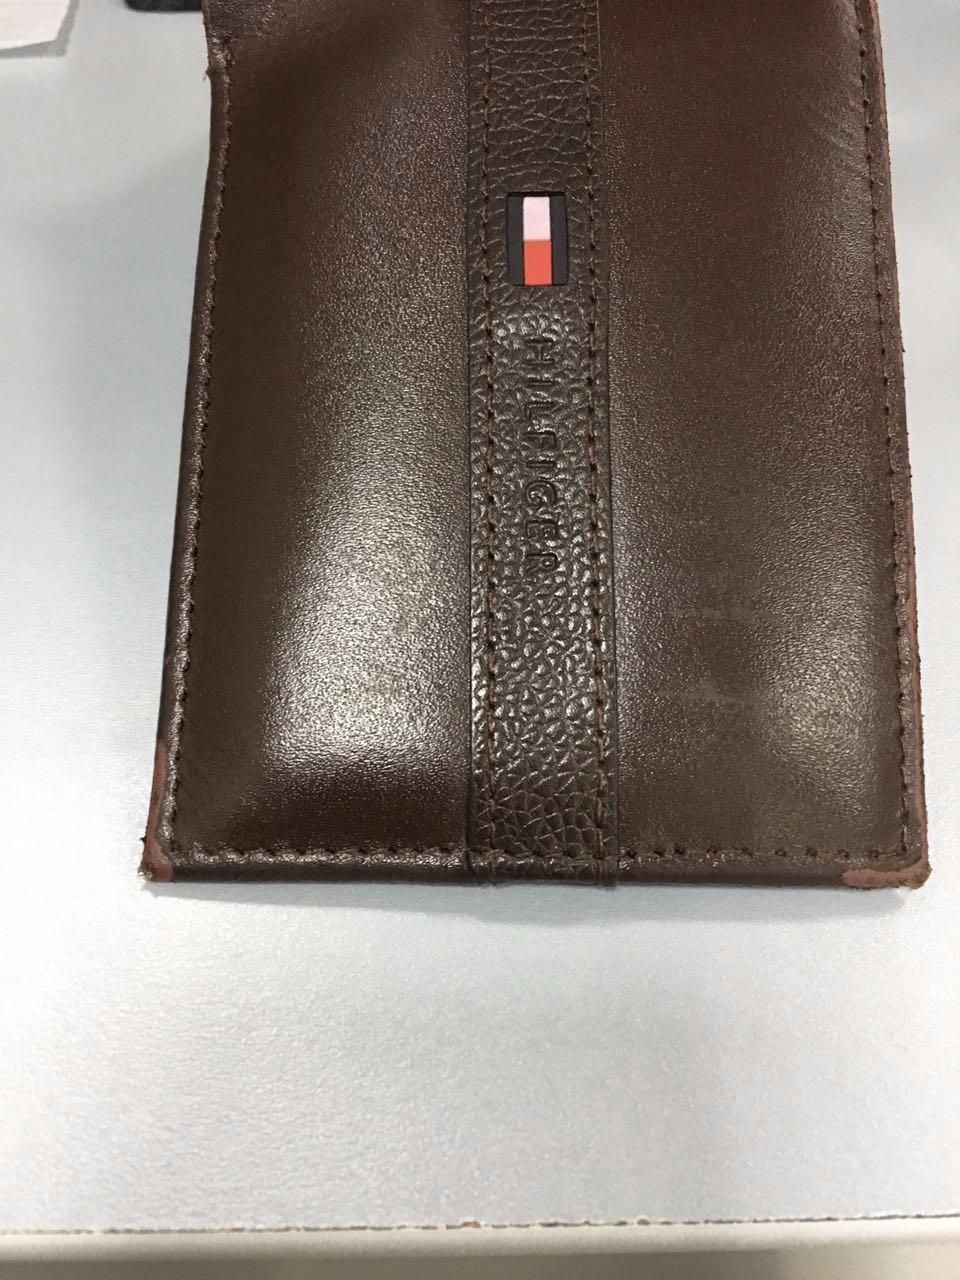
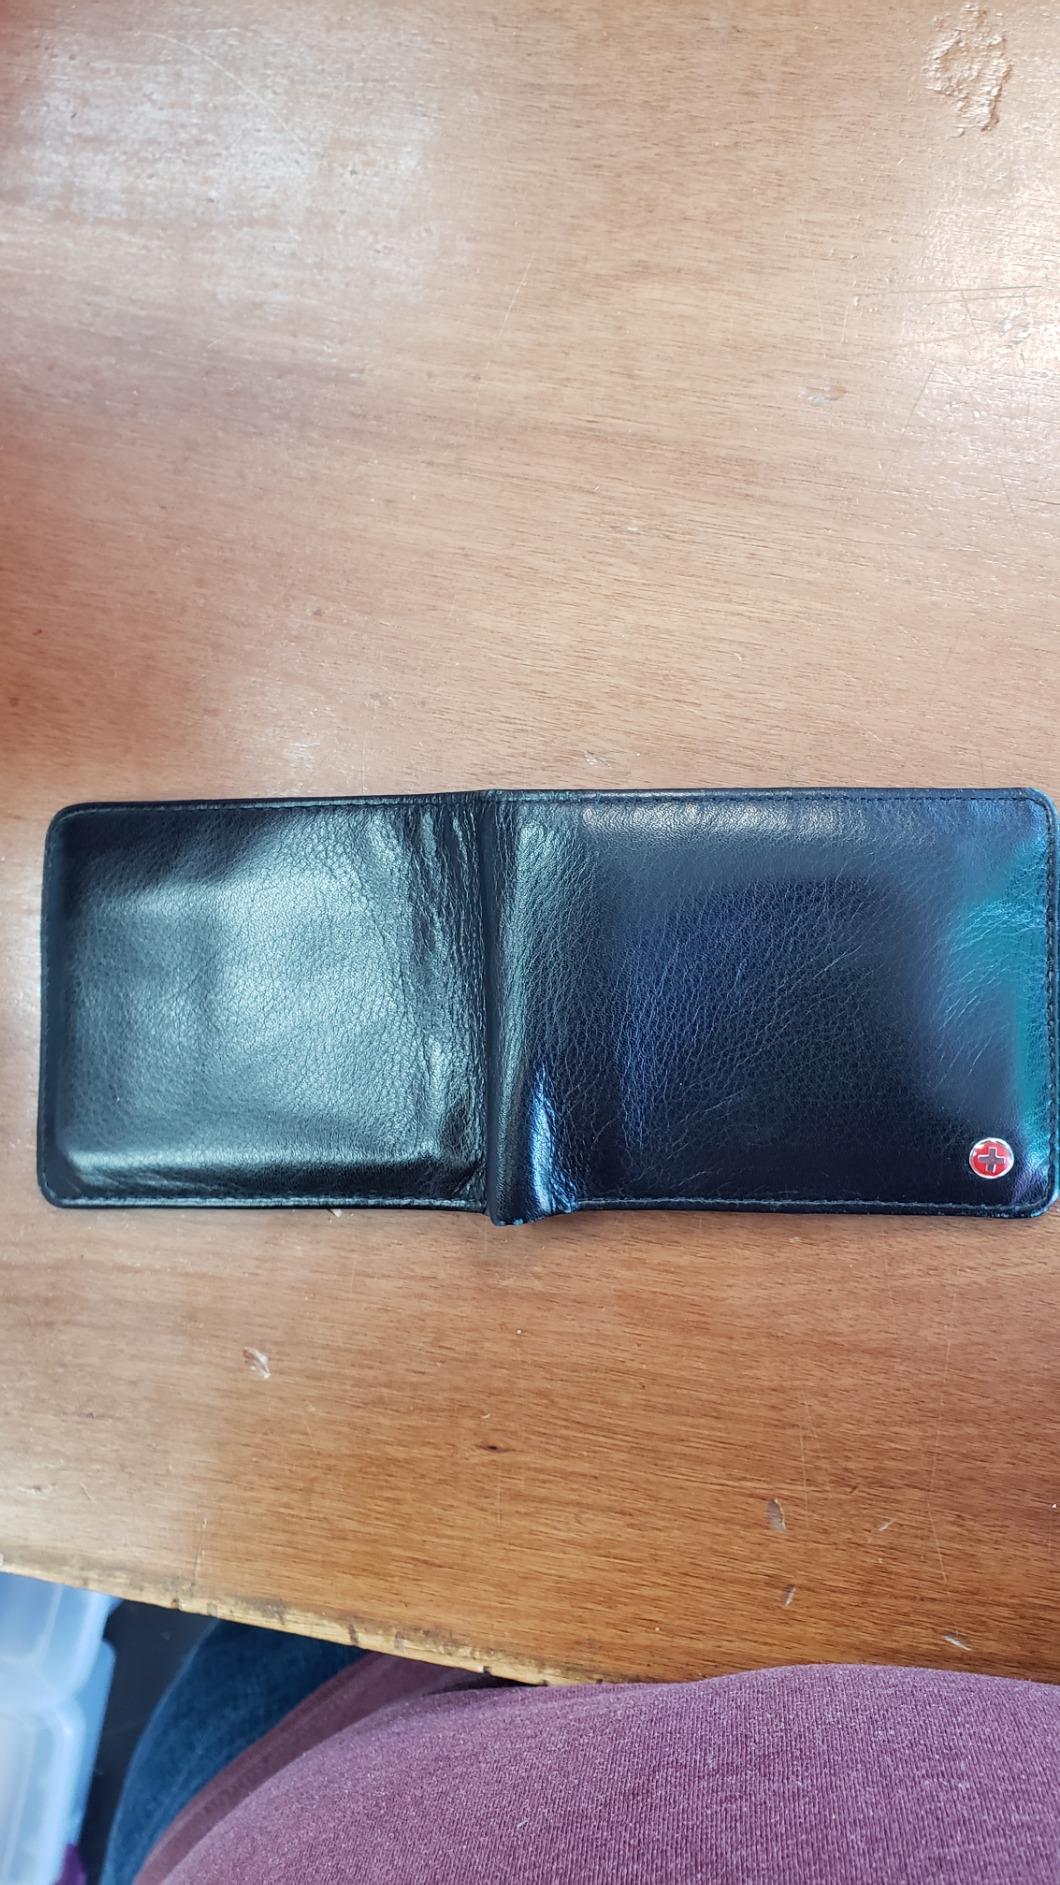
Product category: accessories_wallet
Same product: no